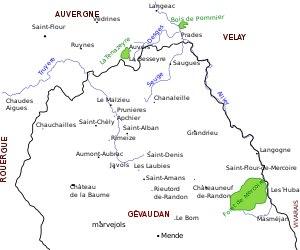
La Bête du Gévaudan est un animal à l'origine d'une série d'attaques contre des humains survenues entre le 30 juin 1764 et le 19 juin 1767. Ces attaques, le plus souvent mortelles, entre 88 et 124 recensées selon les sources, eurent lieu surtout dans le nord de l'ancien pays du Gévaudan, région d'élevage. Quelques cas ont été signalés dans le sud de l'Auvergne, le nord du Vivarais, le Rouergue et le sud du Velay.